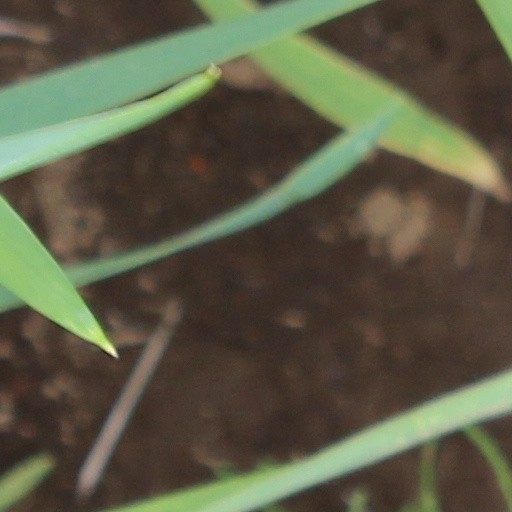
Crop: wheat